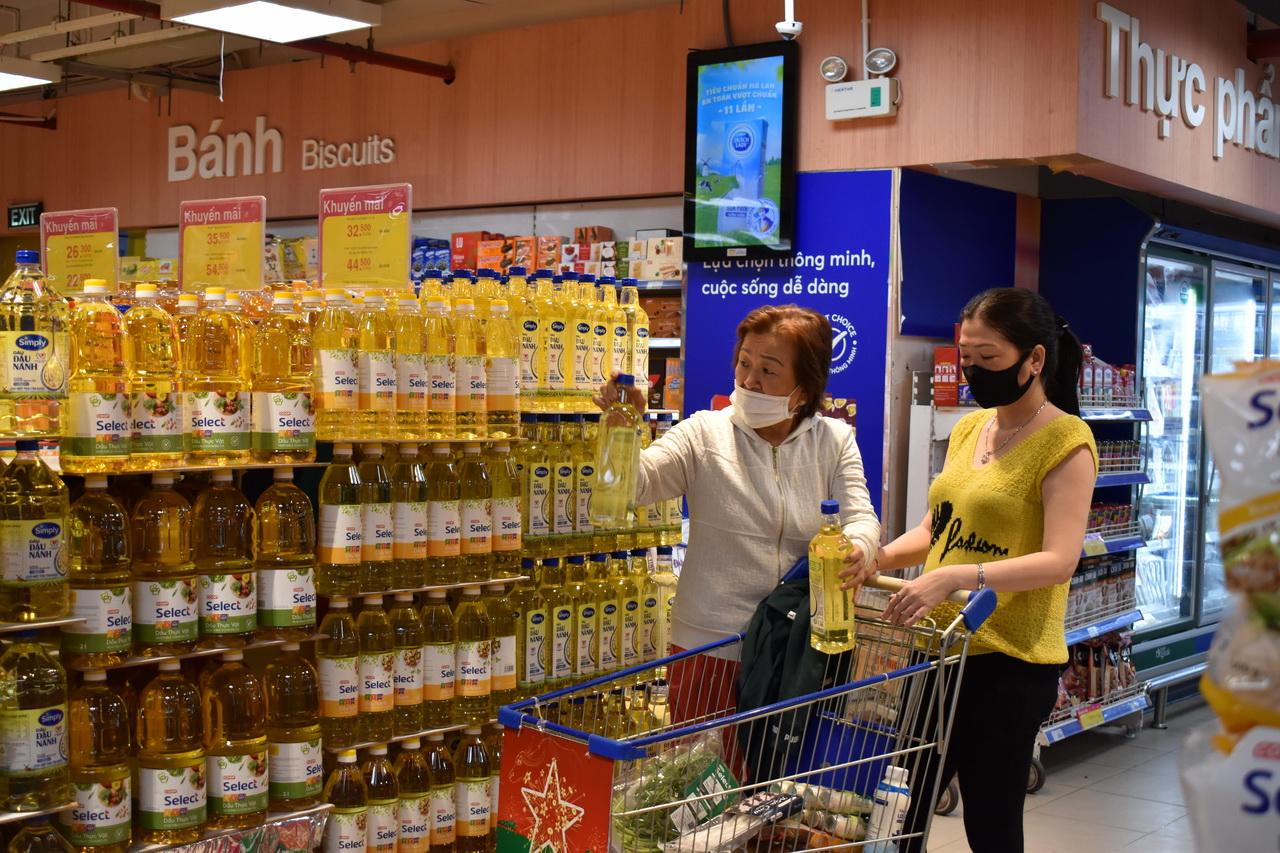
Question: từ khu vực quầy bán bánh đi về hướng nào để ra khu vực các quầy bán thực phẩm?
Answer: đi hướng rẽ về bên tay trái